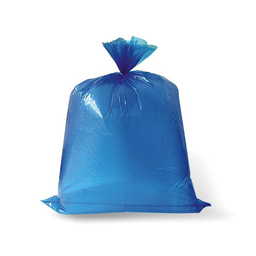
Label: plasticbags